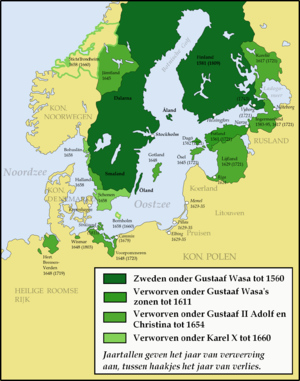
L’histoire de la Norvège est largement liée à celle du reste de la Scandinavie mais sa situation à l'ouest de cette péninsule lui confère une longue façade maritime donnant sur l'océan Atlantique à travers la mer du Nord et la mer de Norvège, ce qui fait l'originalité de son histoire par rapport à ses voisins. Peuplée par les Samis ou Lapons à partir du Xᵉ millénaire av. J.-C. puis par des peuples germaniques, elle fait partie des territoires d'origine des Vikings. Apportant de nouvelles techniques et utilisant plus largement l'écrit, ces derniers dominent culturellement les Samis. Les conflits ouverts sont cependant peu nombreux et ces populations accèdent, dans la deuxième moitié du XXᵉ siècle, à une pleine reconnaissance.